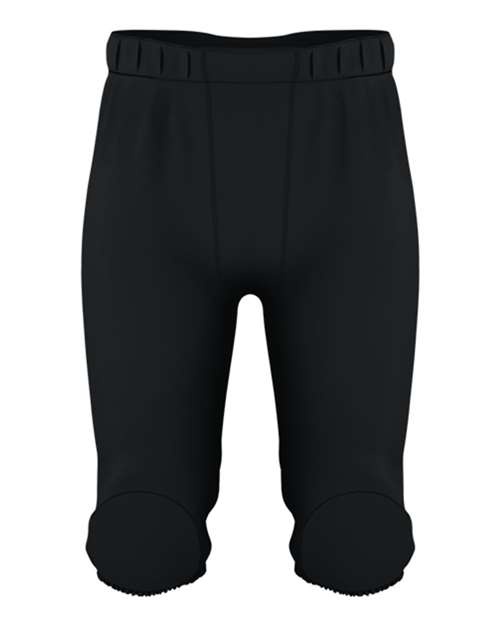
Alleson Athletic Integrated Knee Pad Football Pants 682P Plus Size
Lycra fabric body with integrated knee pads Five panel back construction with no-fly crotch Sewn-in knee pads of perforated Eva with stretch mesh pad pocket Slotted elastic waist pant made to function with all 5-padded girdles Heavyweight comfort cotton-like elastic waistband with two rows of exposed rubber-gripper to keep jersey tucked in tight This product meets the following Sustainable Style subcategory: Socially Conscious Manufacturing: This product was made in a facility that has submitted assessment using Higg FEM, Higg FSLM, and Higg BRM and has implemented Level 2 or above practices, made in a facility that is WRAP certified and has partnered with or is accredited by the Fair Labor Association.
Brand: Alleson Athletic
Category: Sporting Goods > Athletics > American Football > American Football Protective Gear > American Football Girdles